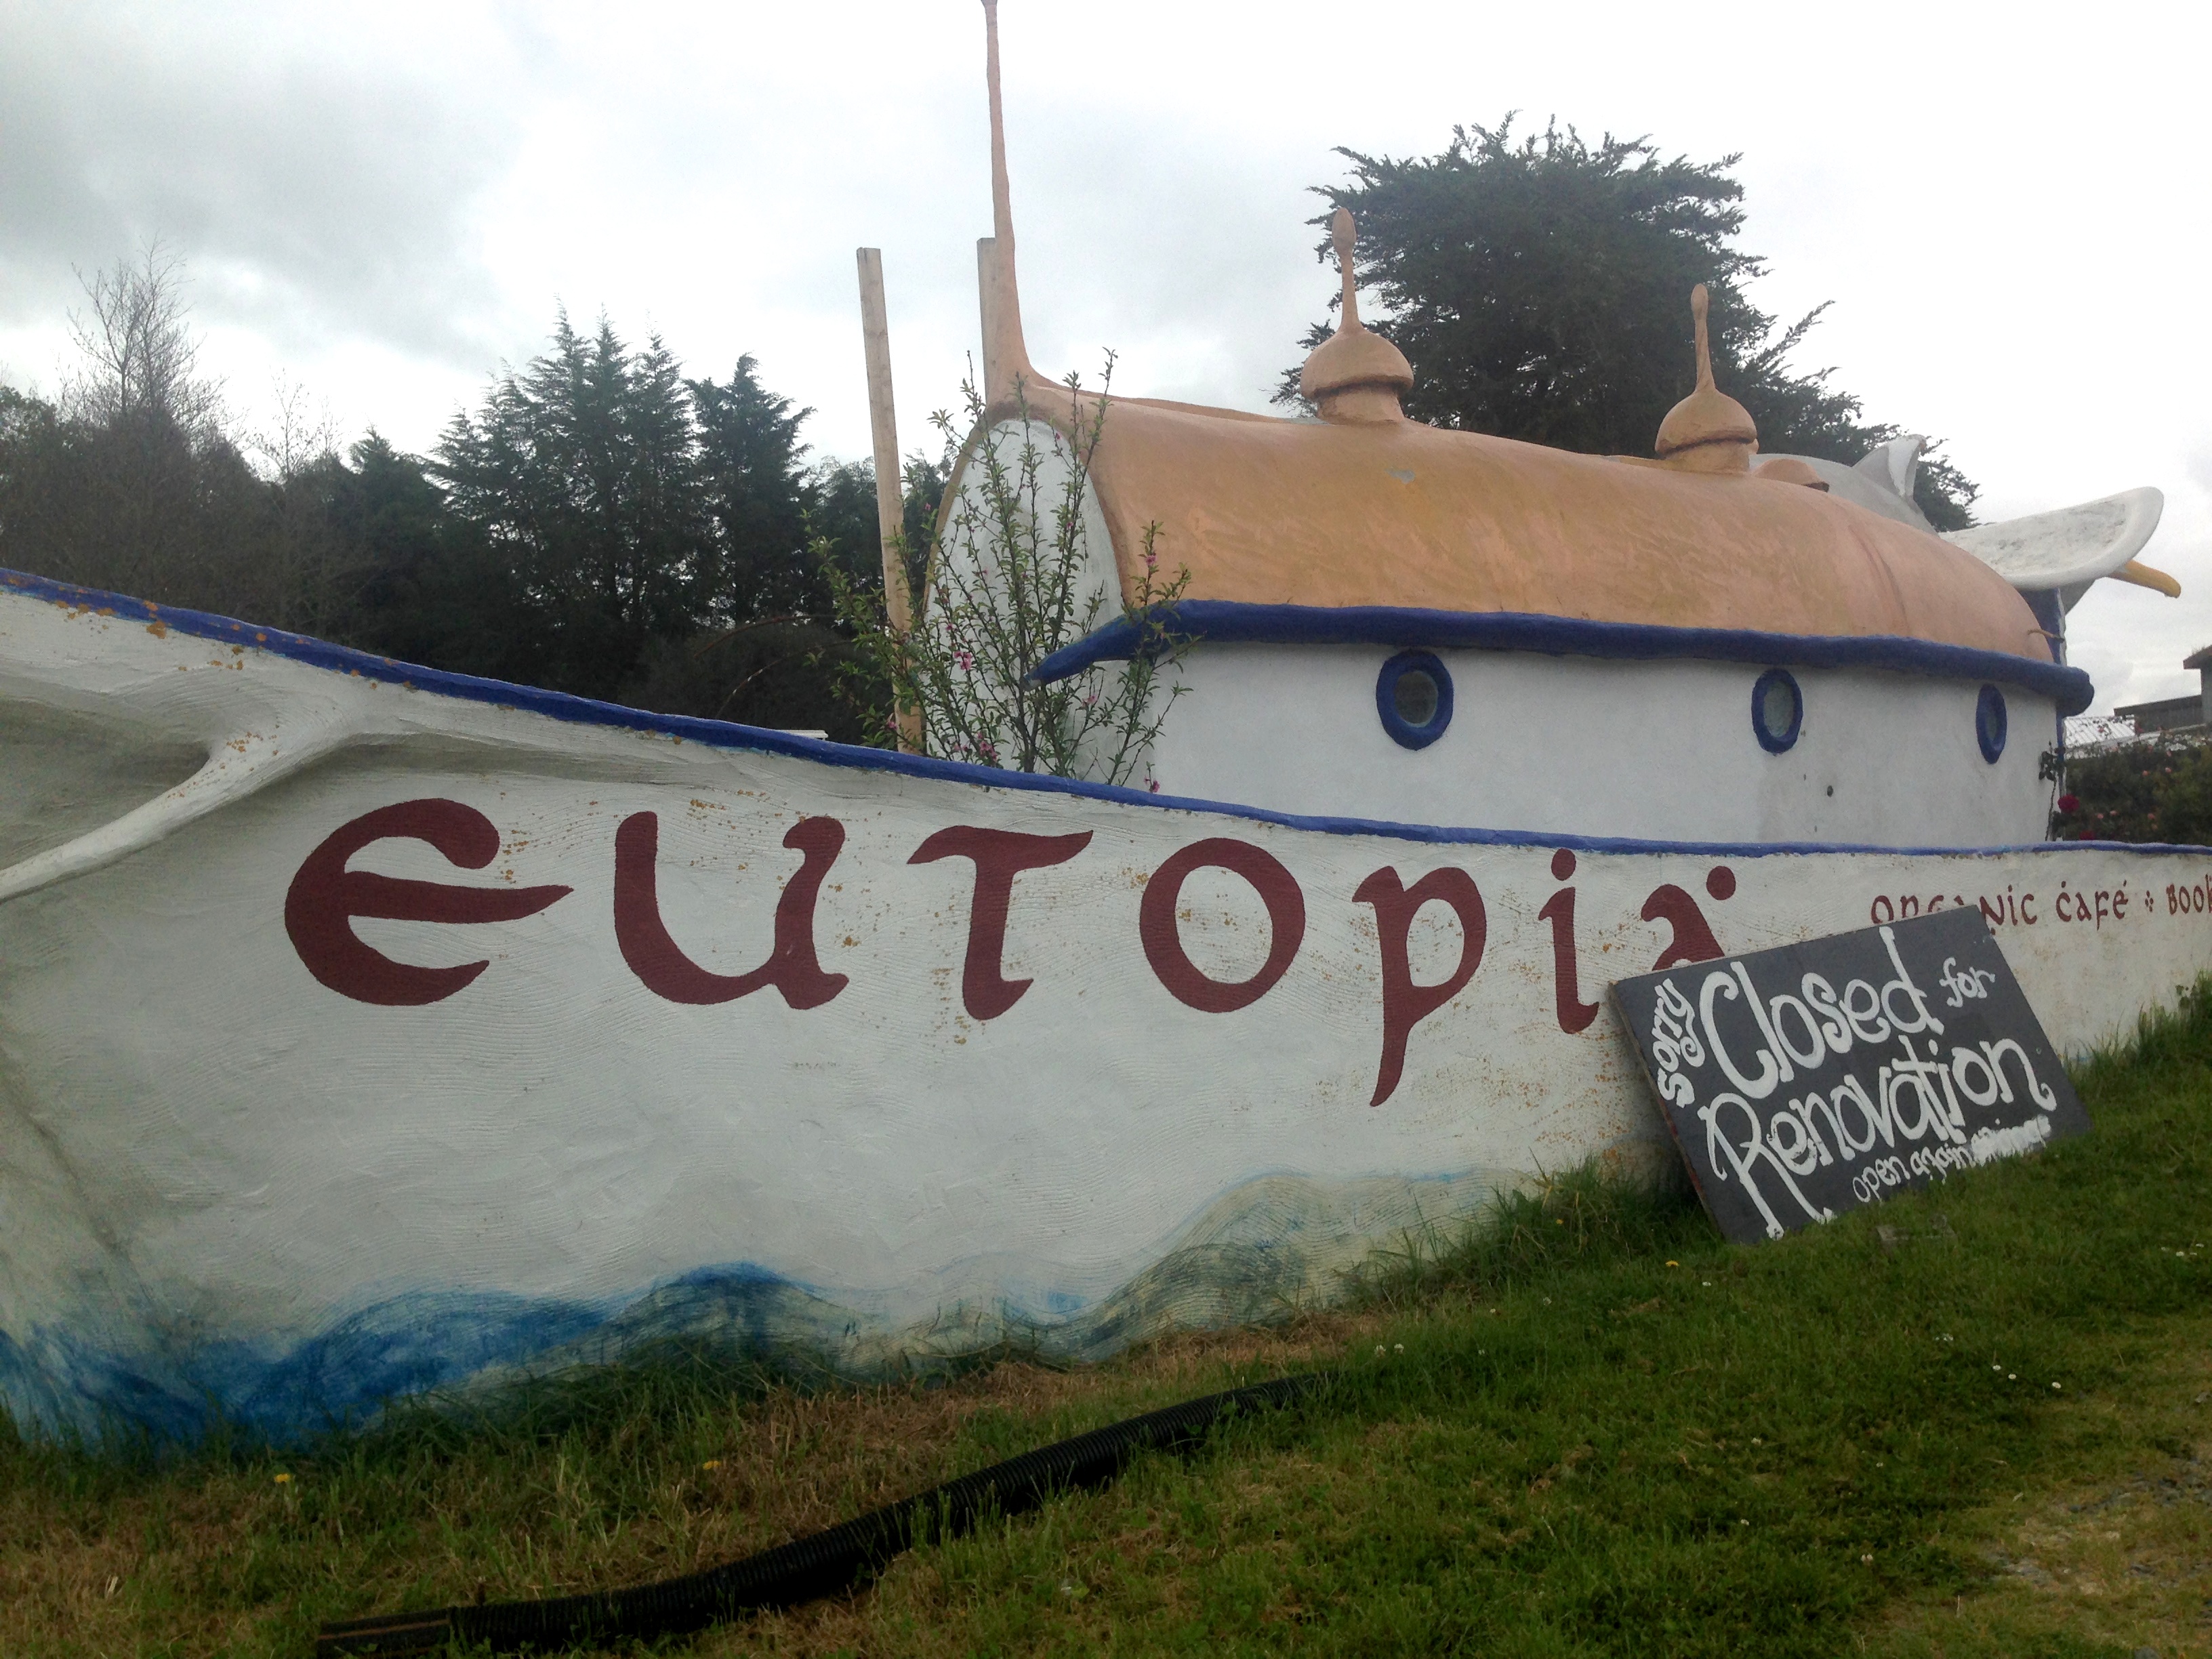
landscape, tree, sky, house, wall, recreation, sign, vehicle, signage, mural, area